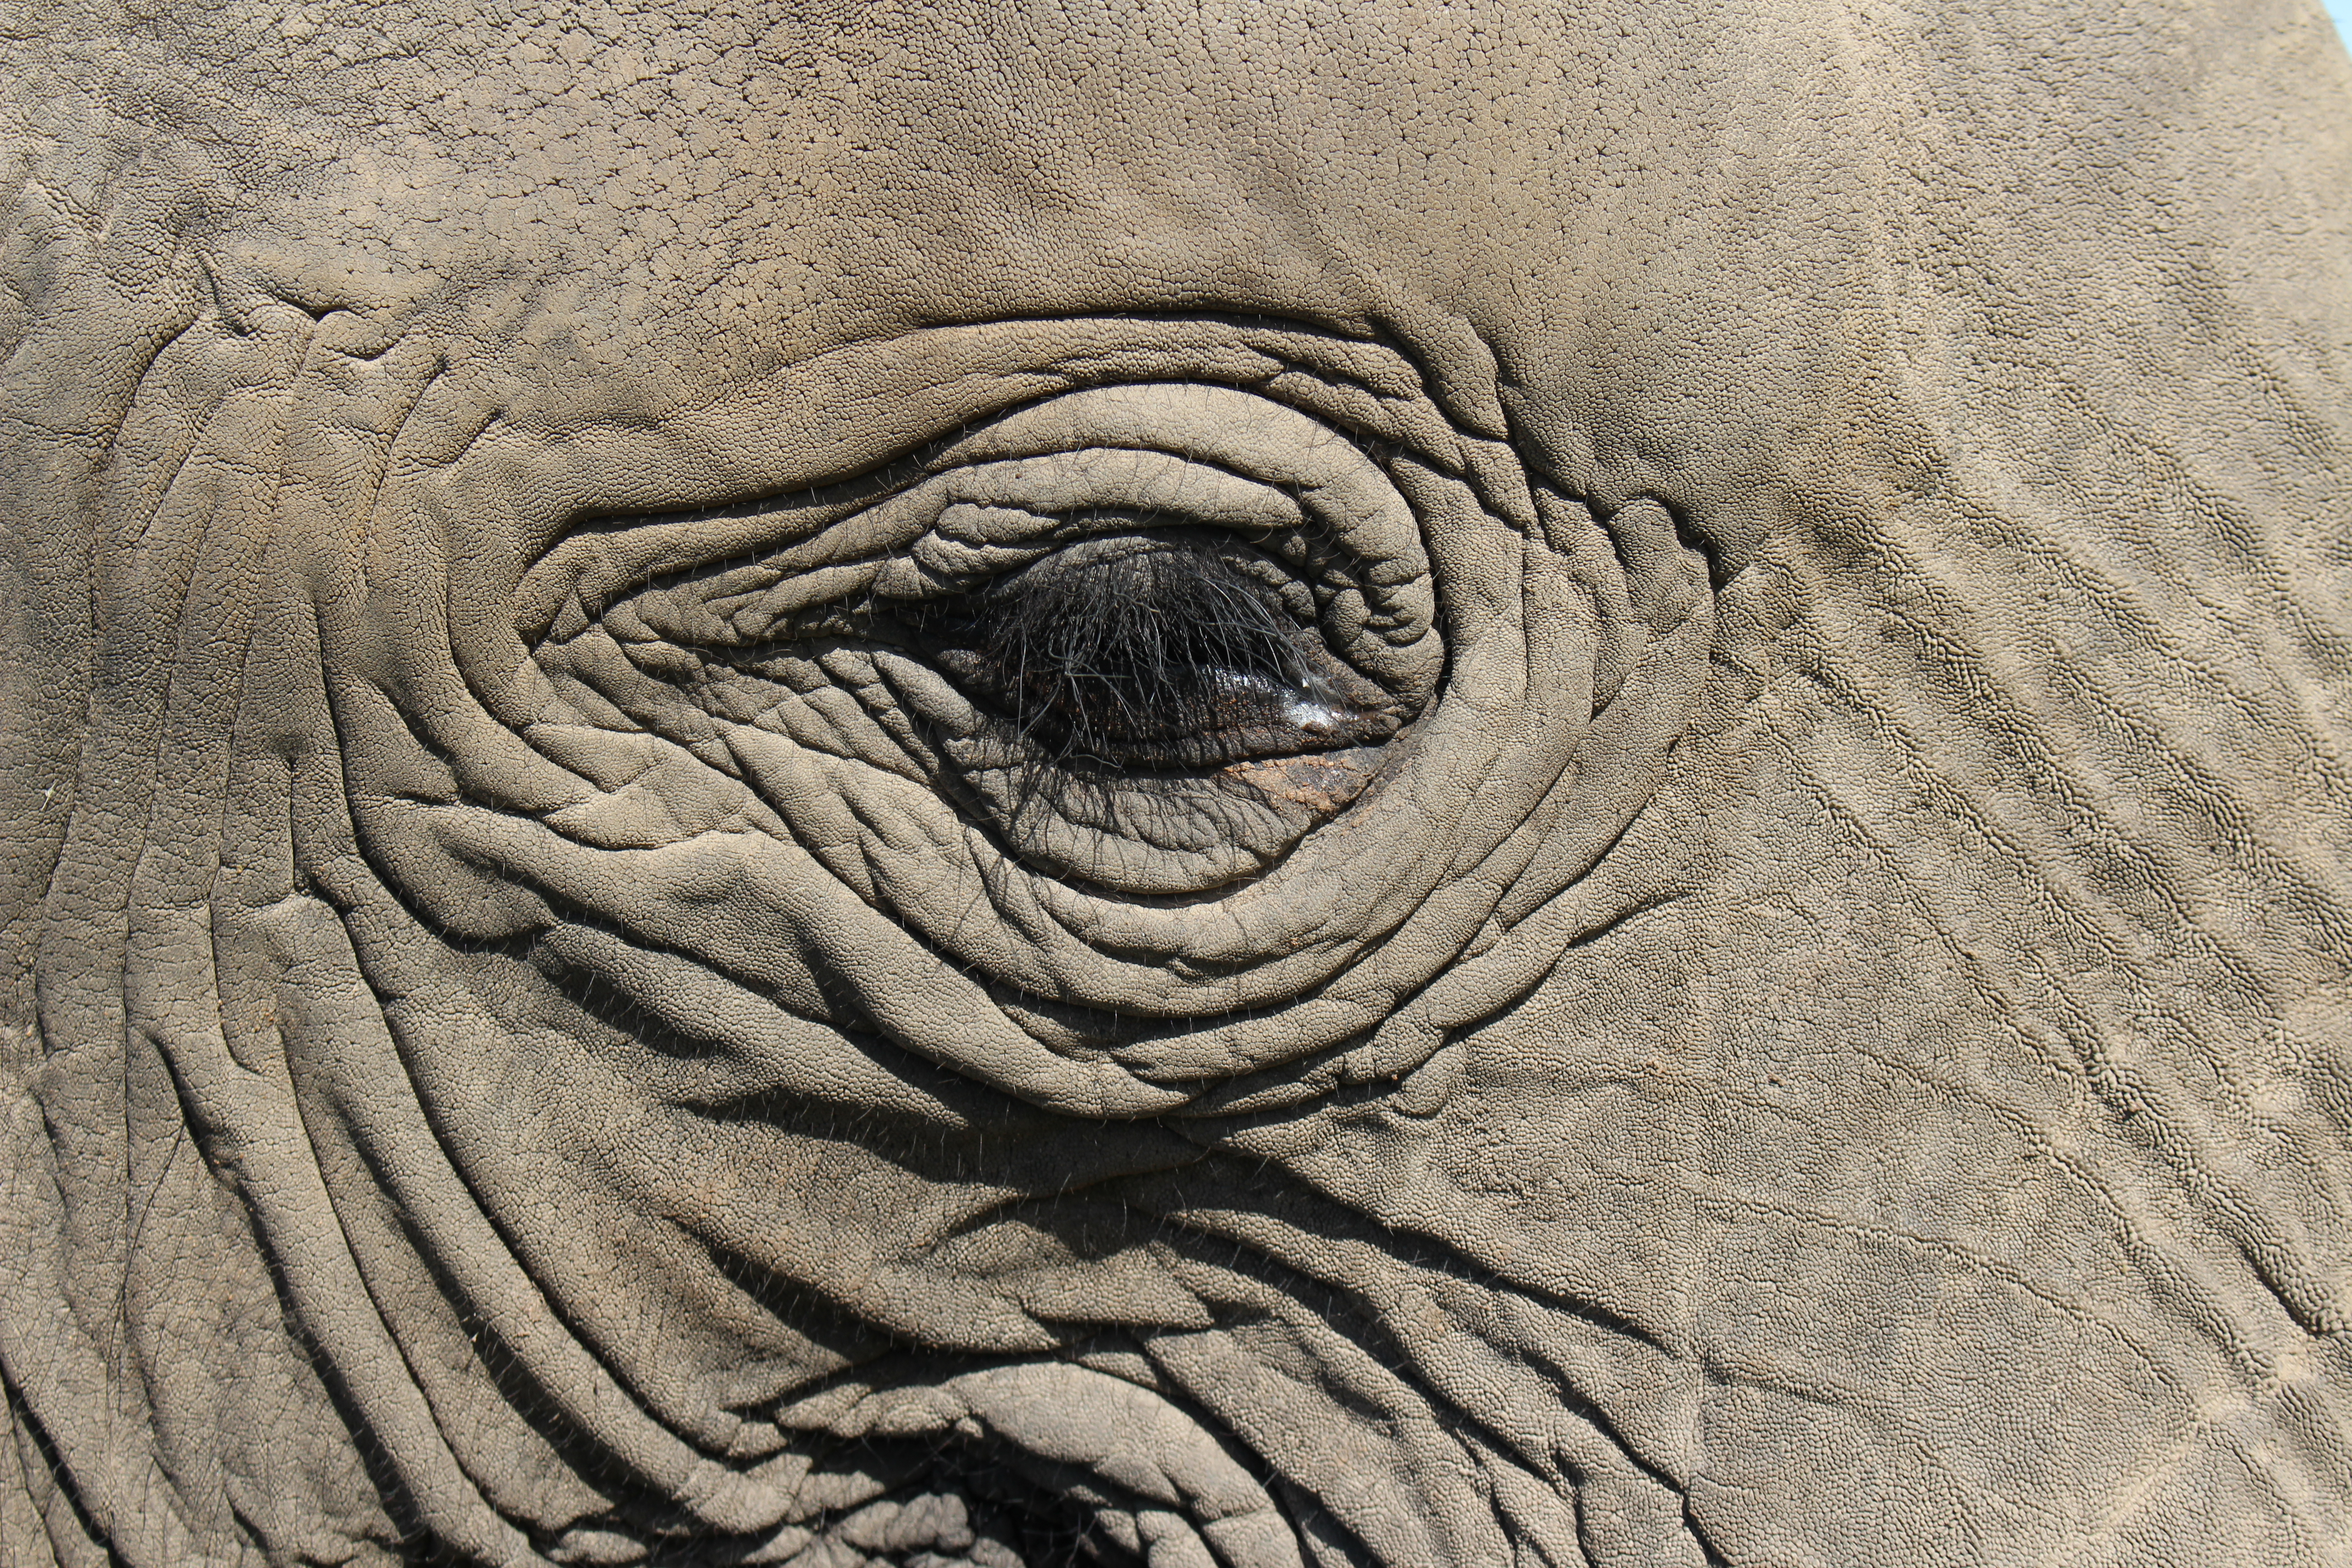
elephant, south africa, wrinkle, skin, african elephant, elephants and mammoths, eye, terrestrial animal, close up, indian elephant, organ, wildlife, wood, snout, photography, black and white